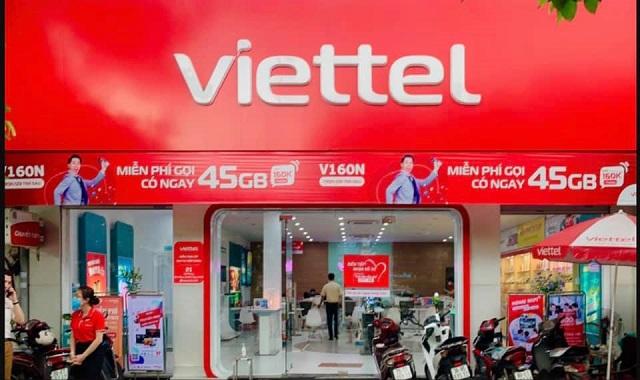
có một tấm bảng hiệu nền đỏ chữ trắng ở trước cửa hàng